Monsey Church

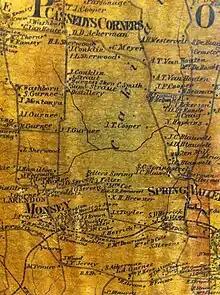
The original location of the Monsey Church (labeled "Seceder church") and cemetery, as well as the residence of the Rev. James D. Demarest and other important people in the early years of the church can be seen in this image from an 1859 map of Orange and Rockland Counties.

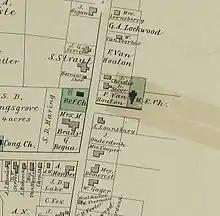
The "Centennial" (1876) map of Monsey, showing the location of the Monsey Church on Main Street and the Methodist church on Secor St. (site of the Monsey Church's parsonage today). The Congregational church is partly visible on the left on the site of Haring's Grove. (Image courtesy of the Palisades Free Library, Palisades, NY)

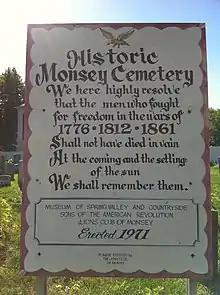
Sign at the Historic Monsey Cemetery that belongs to the Monsey Church.

The Monsey Church is the colloquial name of a historic Reformed Christian church in the hamlet of Monsey, town of Ramapo, in southern Rockland County, New York, the official name of which, since December 6, 2000, is New Hope Christian Church. The church was founded in 1824 as the True Reformed Dutch Church of West New Hempstead and later became known as the Monsey Christian Reformed Church. The church owns a historic cemetery adjacent to the site of its first meeting house and briefly operated a private Christian school in the 1950s and '60s. Today the church is a member congregation of the Presbyterian Church in America (PCA). It is the only remaining church that was once part of the True Reformed Dutch Church.